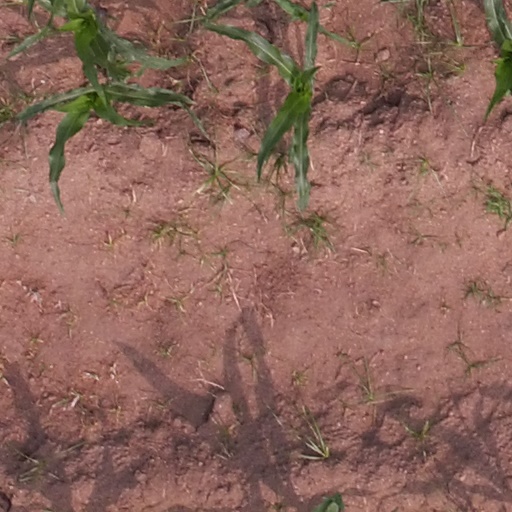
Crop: maize; corn